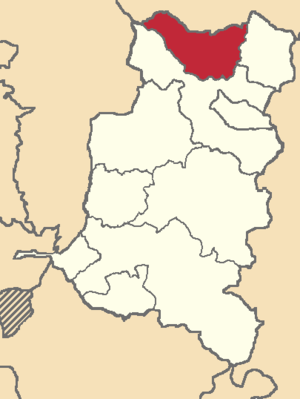
Guano est un canton d'Équateur situé dans la province de Chimborazo.